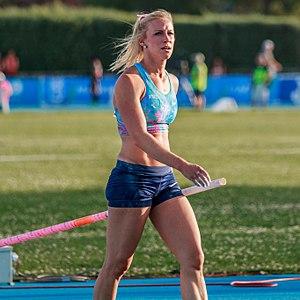
Mary Saxer est une athlète américaine, spécialiste du saut à la perche.